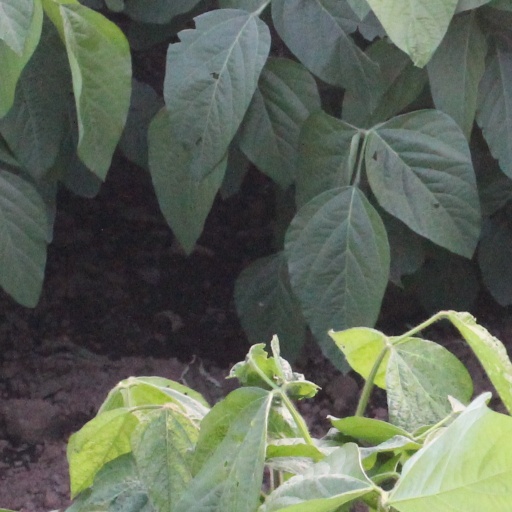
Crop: soybean